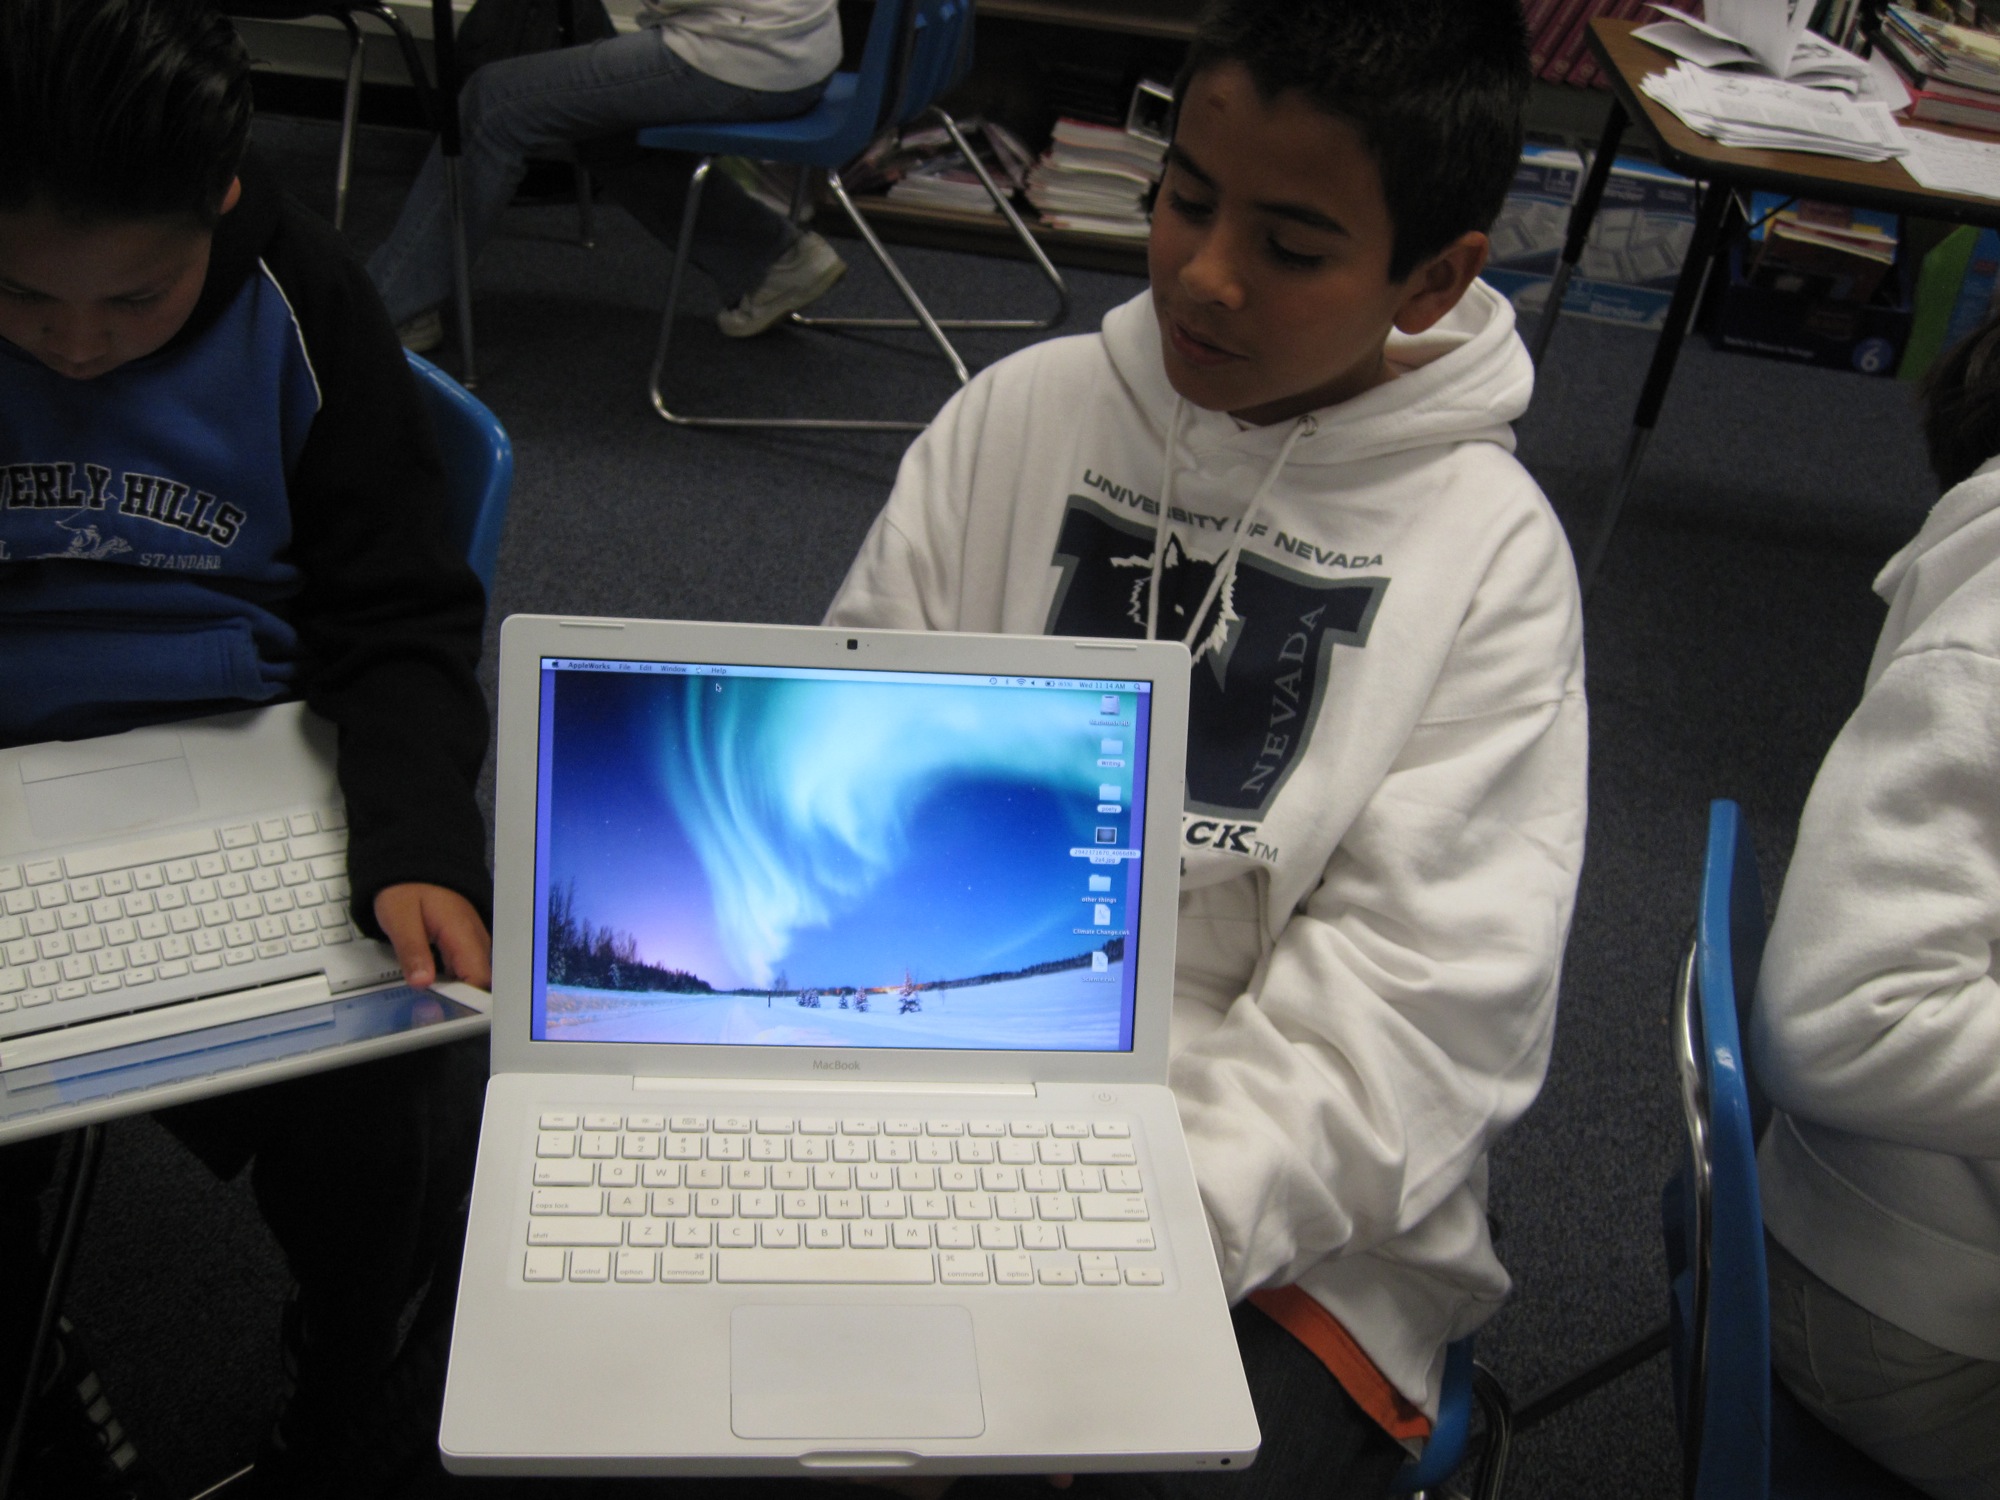
technology, education, learning